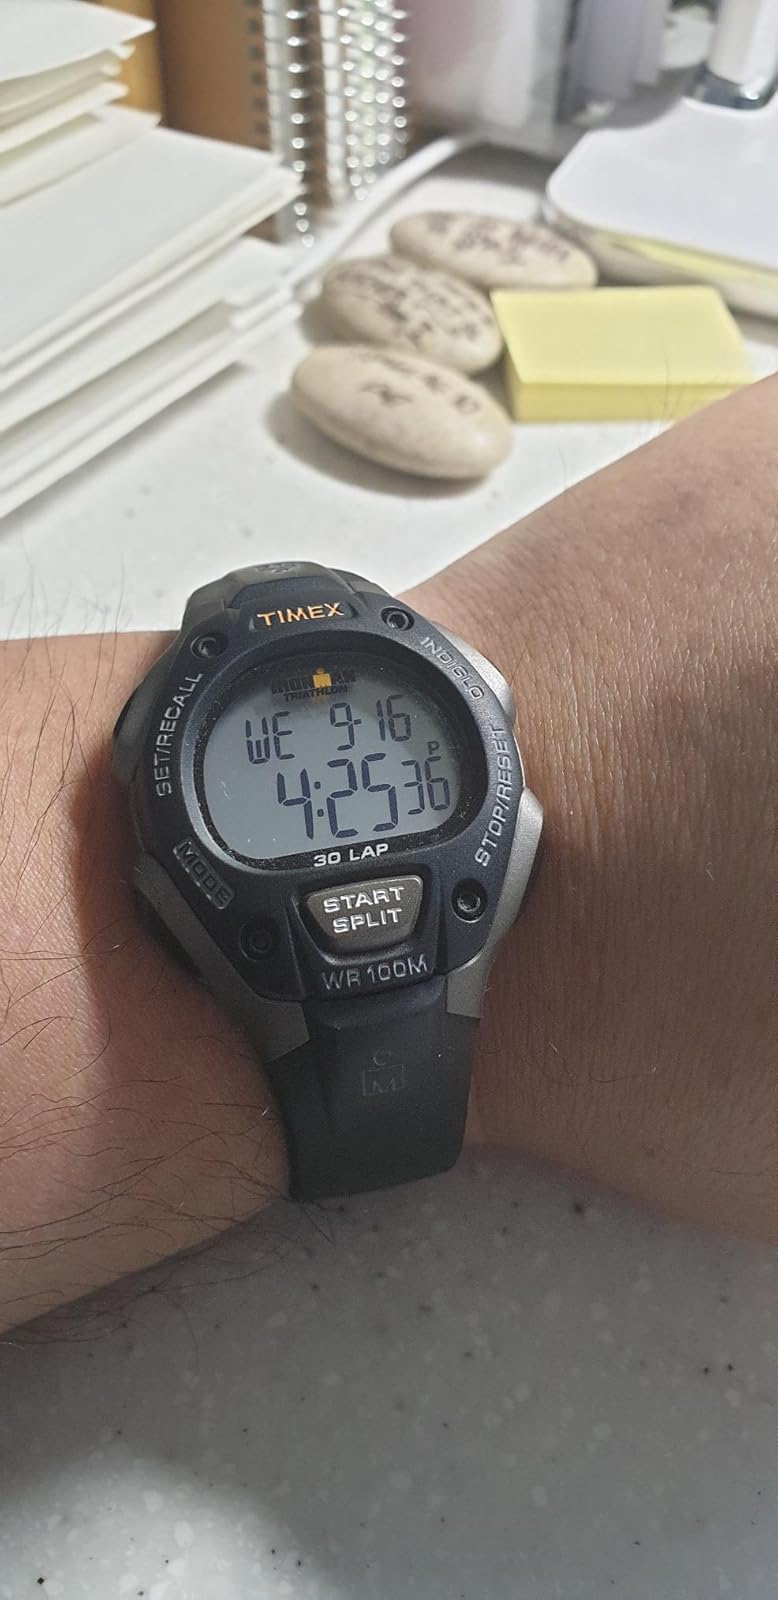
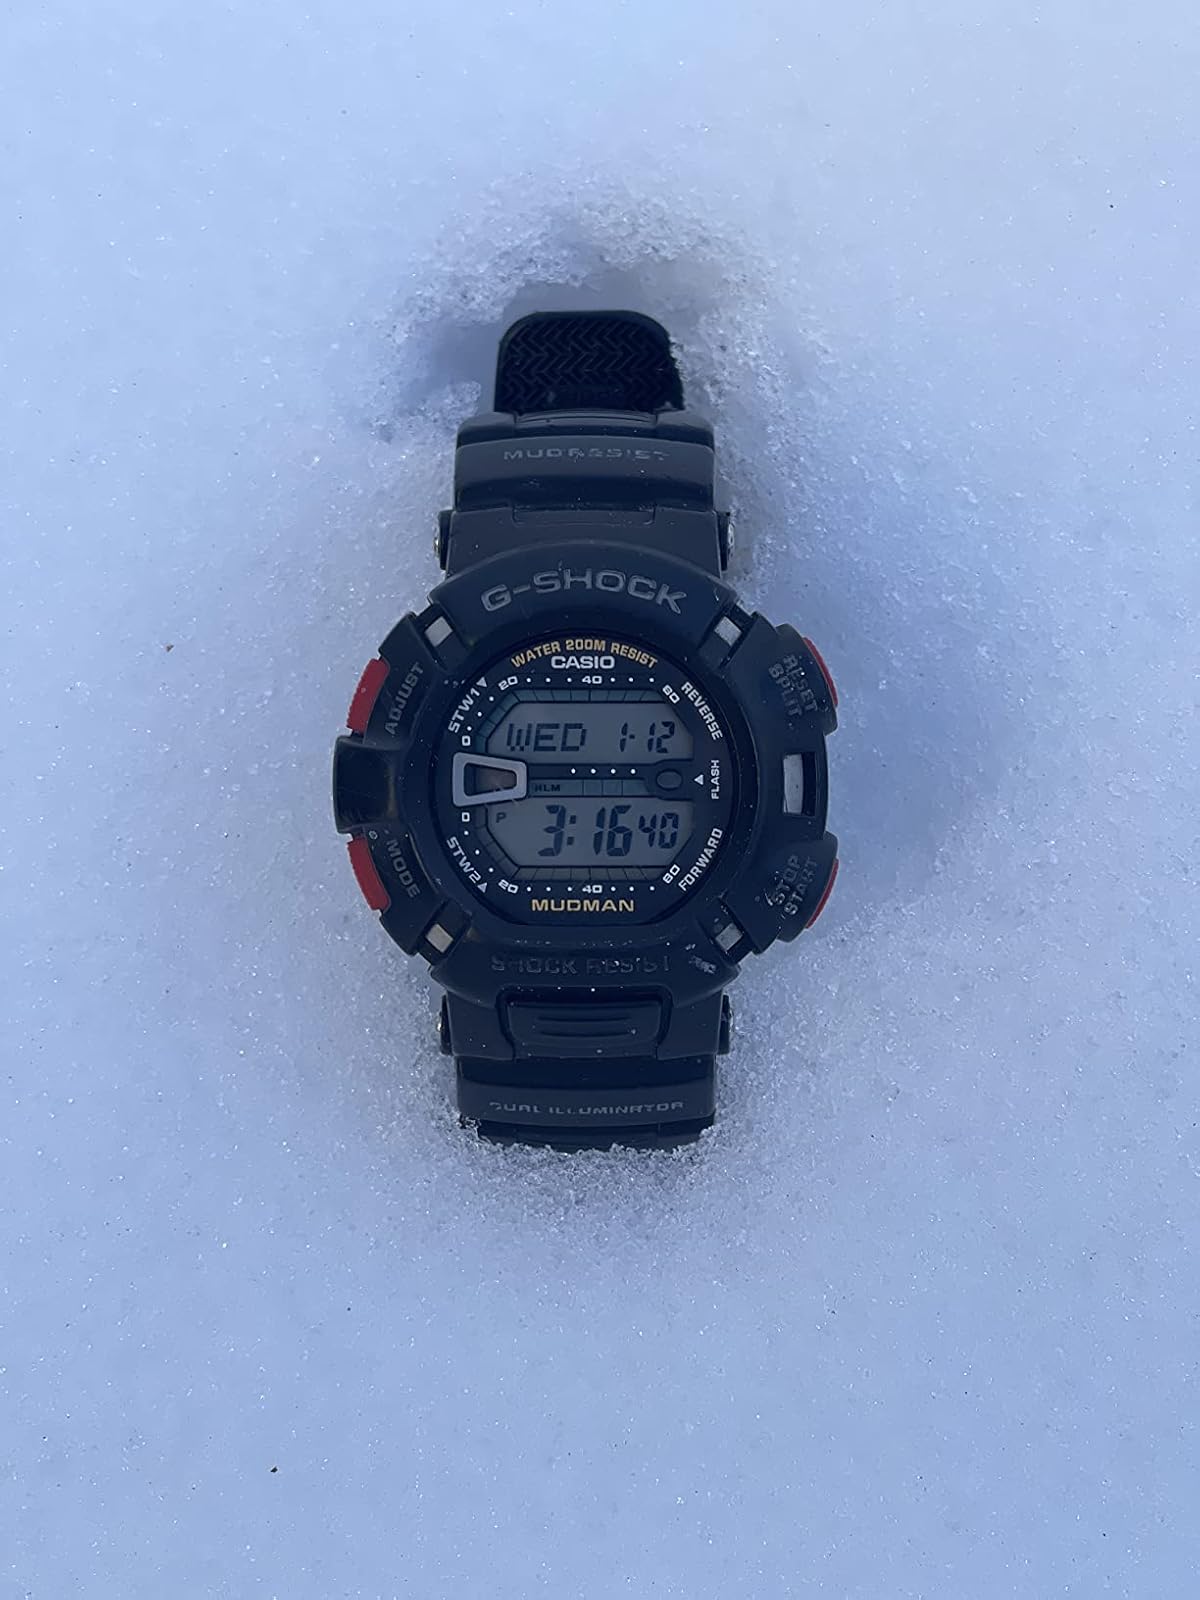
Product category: accessories_watch
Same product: no